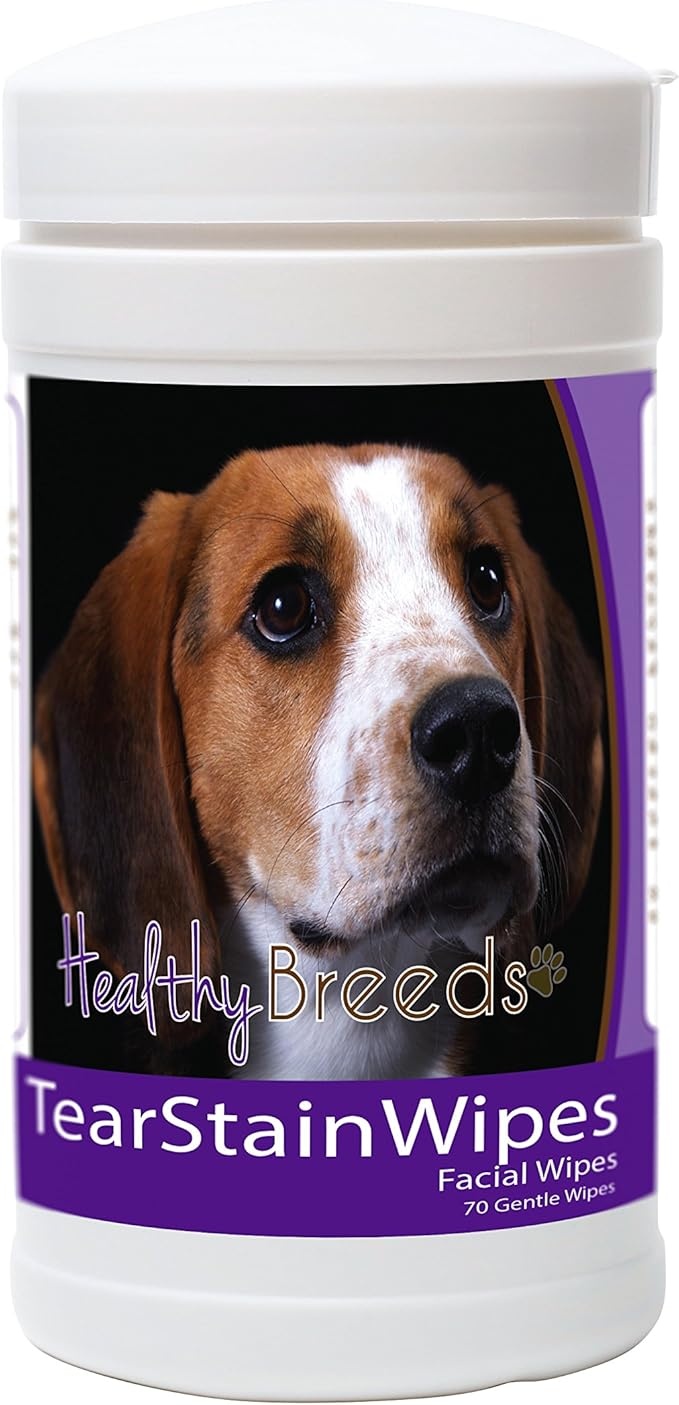
Healthy Breeds American English Coonhound Tear Stain Wipes 70 Count
About This START REMOVING TEAR/SALIVA STAINS – Wipe twice a day to start seeing improvements in your dog’s tear stains or saliva stains! EASY AND SIMPLE – Perfect to wipe, clean and throw away! It is that quick! Mild and fragrance-free formula keeps your pet’s face clean, fresh and odor-free! KEEP YOUR DOG CLEAN – Keep your dog’s eye and mouth areas free and clear of discharge and debris MADE IN THE USA! Buy with confidence! All Healthy Breeds products are made in federally regulated manufacturing facilities. All raw materials utilized are of the highest quality and are evaluated for purity and potency prior to use. Healthy Breeds offers an assortment of dog products including health care, grooming, dental care and treats for over 200 breeds! Make sure to search for your breed! Click the Healthy Breeds hyperlink above to see our Amazon storefront. Excellent customer service and return policy. 100% satisfaction guaranteed
Brand: HealthyBreeds
Category: Animals & Pet Supplies > Pet Supplies > Pet Grooming Supplies > Pet Wipes > Tear Stain Wipes